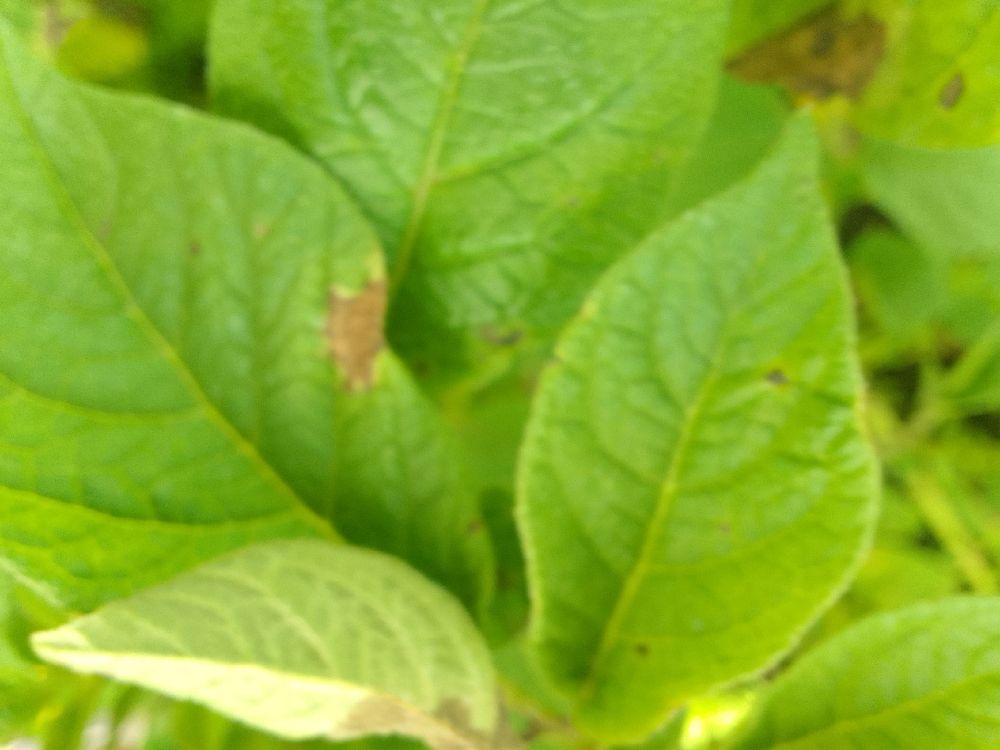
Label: Late blight